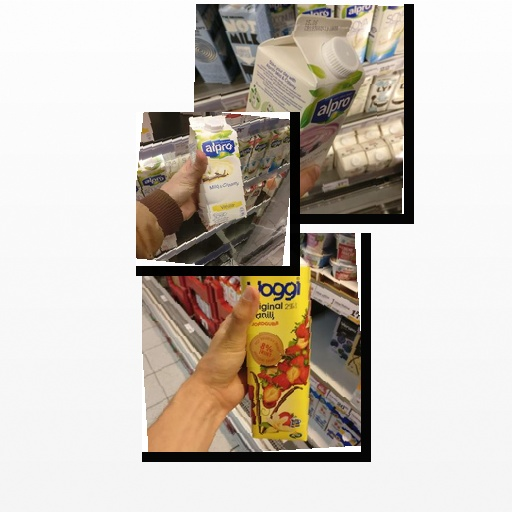
Food items: soyghurt, blueberry_soyghurt, strawberry_yogurt